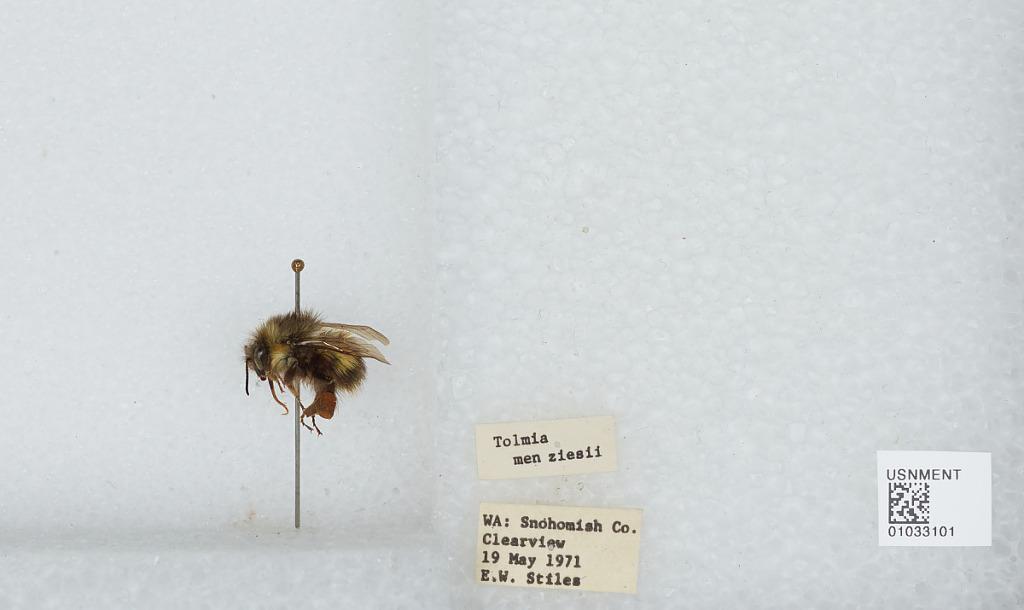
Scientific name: Bombus (Pyrobombus) sitkensis Nylander
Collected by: E. Stiles
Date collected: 1971-5-19
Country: United States
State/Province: Washington
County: Snohomish
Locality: Clearview
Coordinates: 47.8292, -122.145